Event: Nepal Earthquake
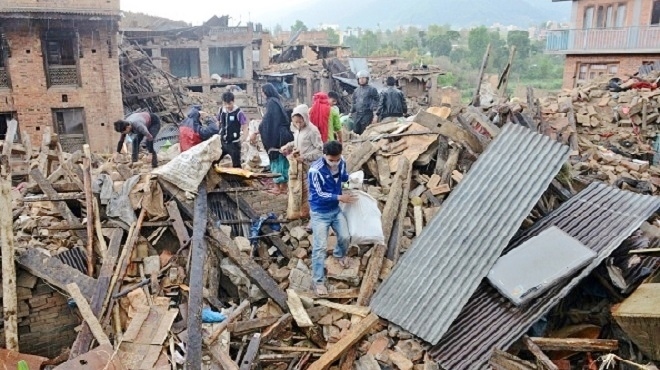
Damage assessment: damage